Bay–Calamba–Biñan Transmission Line

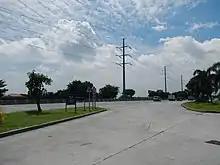
A portion of Bay–Calamba segment of the transmission line, using steel poles, along South Luzon Expressway (SLEX) in Laguna.

From Calamba Substation, the line continues to utilize the eastern side of SLEX from Calamba Exit to Carmona Exit and again uses steel poles after lattice tower 48. It continues straightforward, intersects with Calaca–Laguna Technopark–Biñan transmission line after passing Greenfield City/Unilab (Mamplasan) Exit, enters Cavite upon crossing Carmona River, exits SLEx at Carmona Exit, and run parallel with Governor's Drive and General Malvar Street. The power line again enters Laguna and ends at Biñan substation.